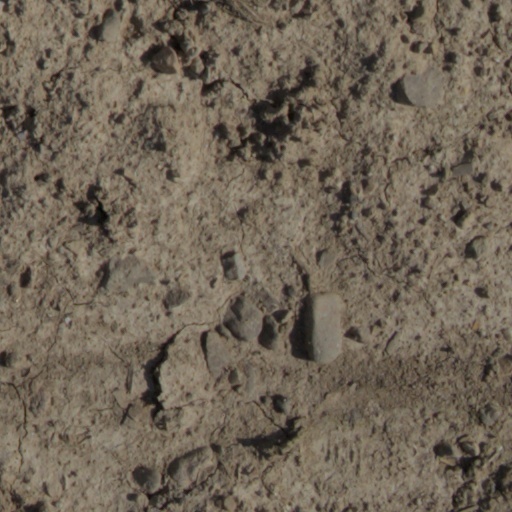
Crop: wheat